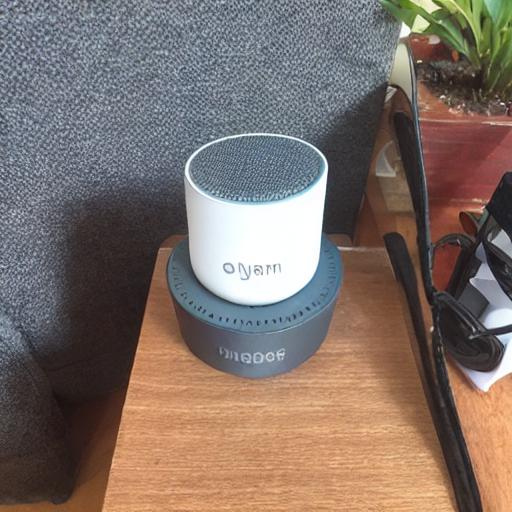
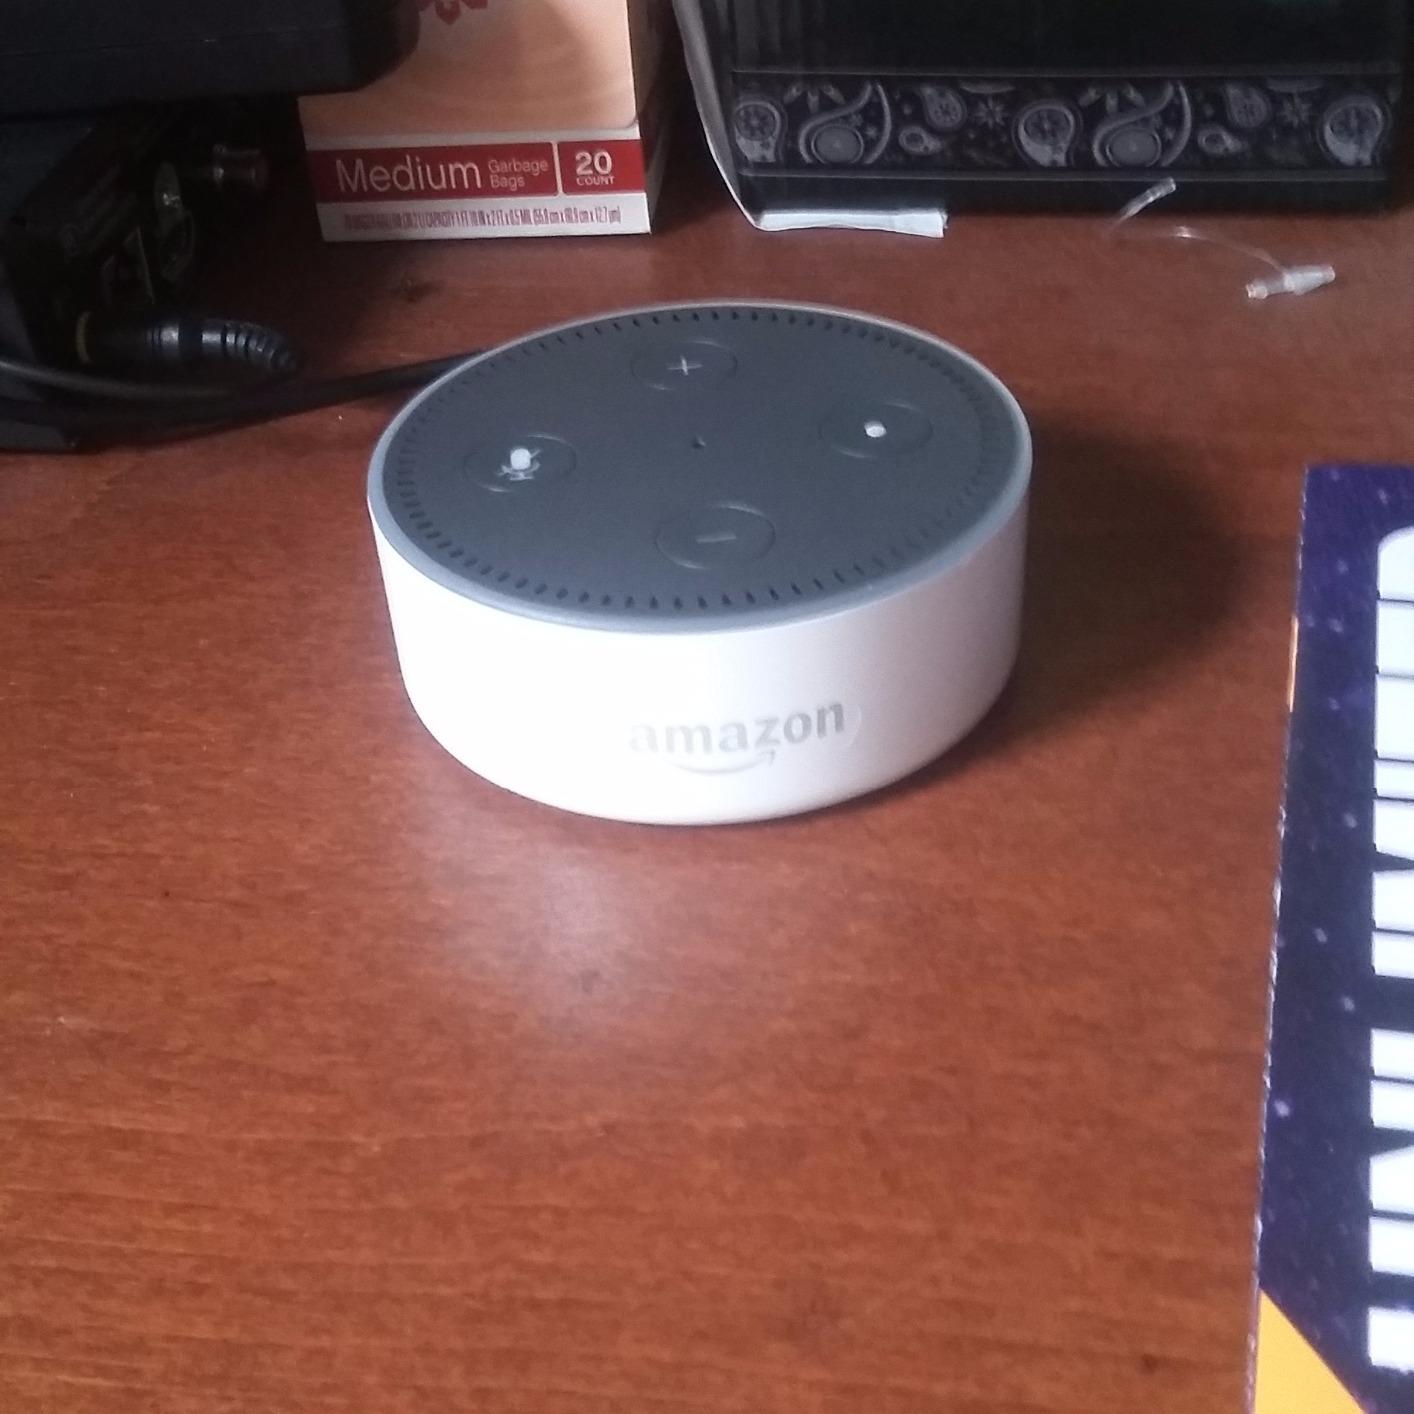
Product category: speaker
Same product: no